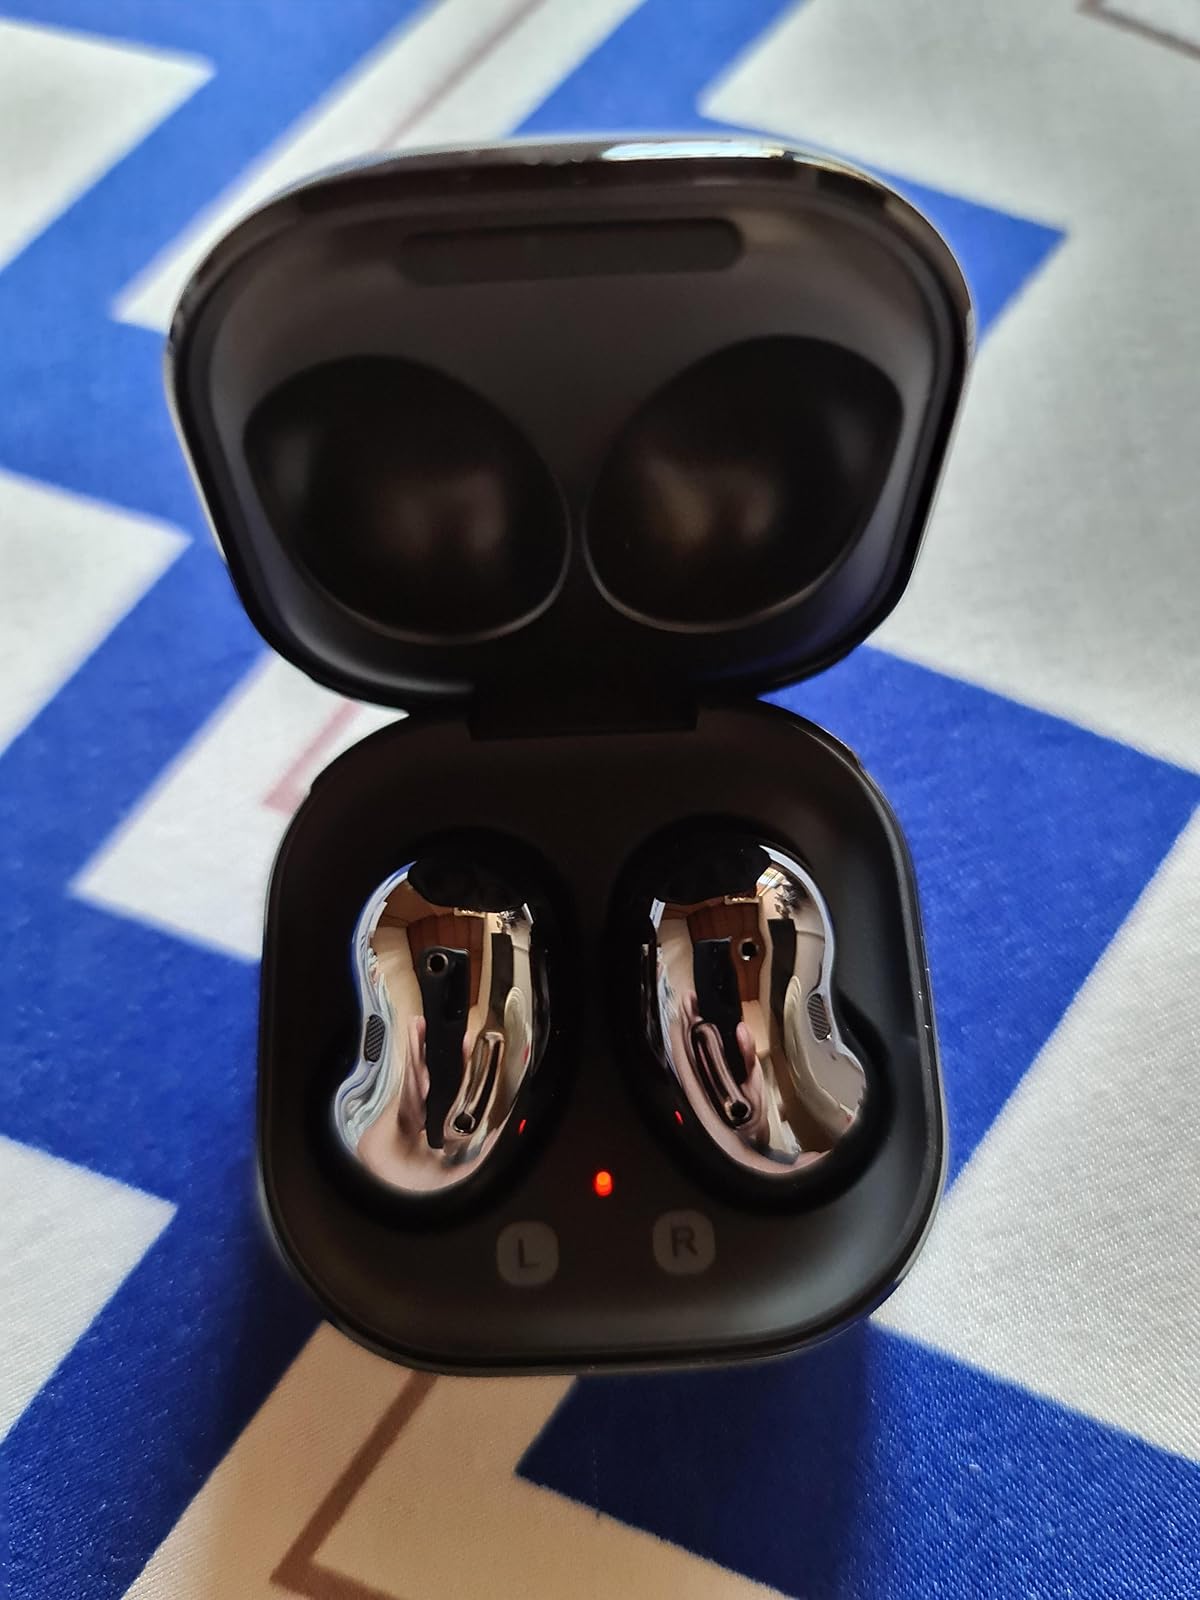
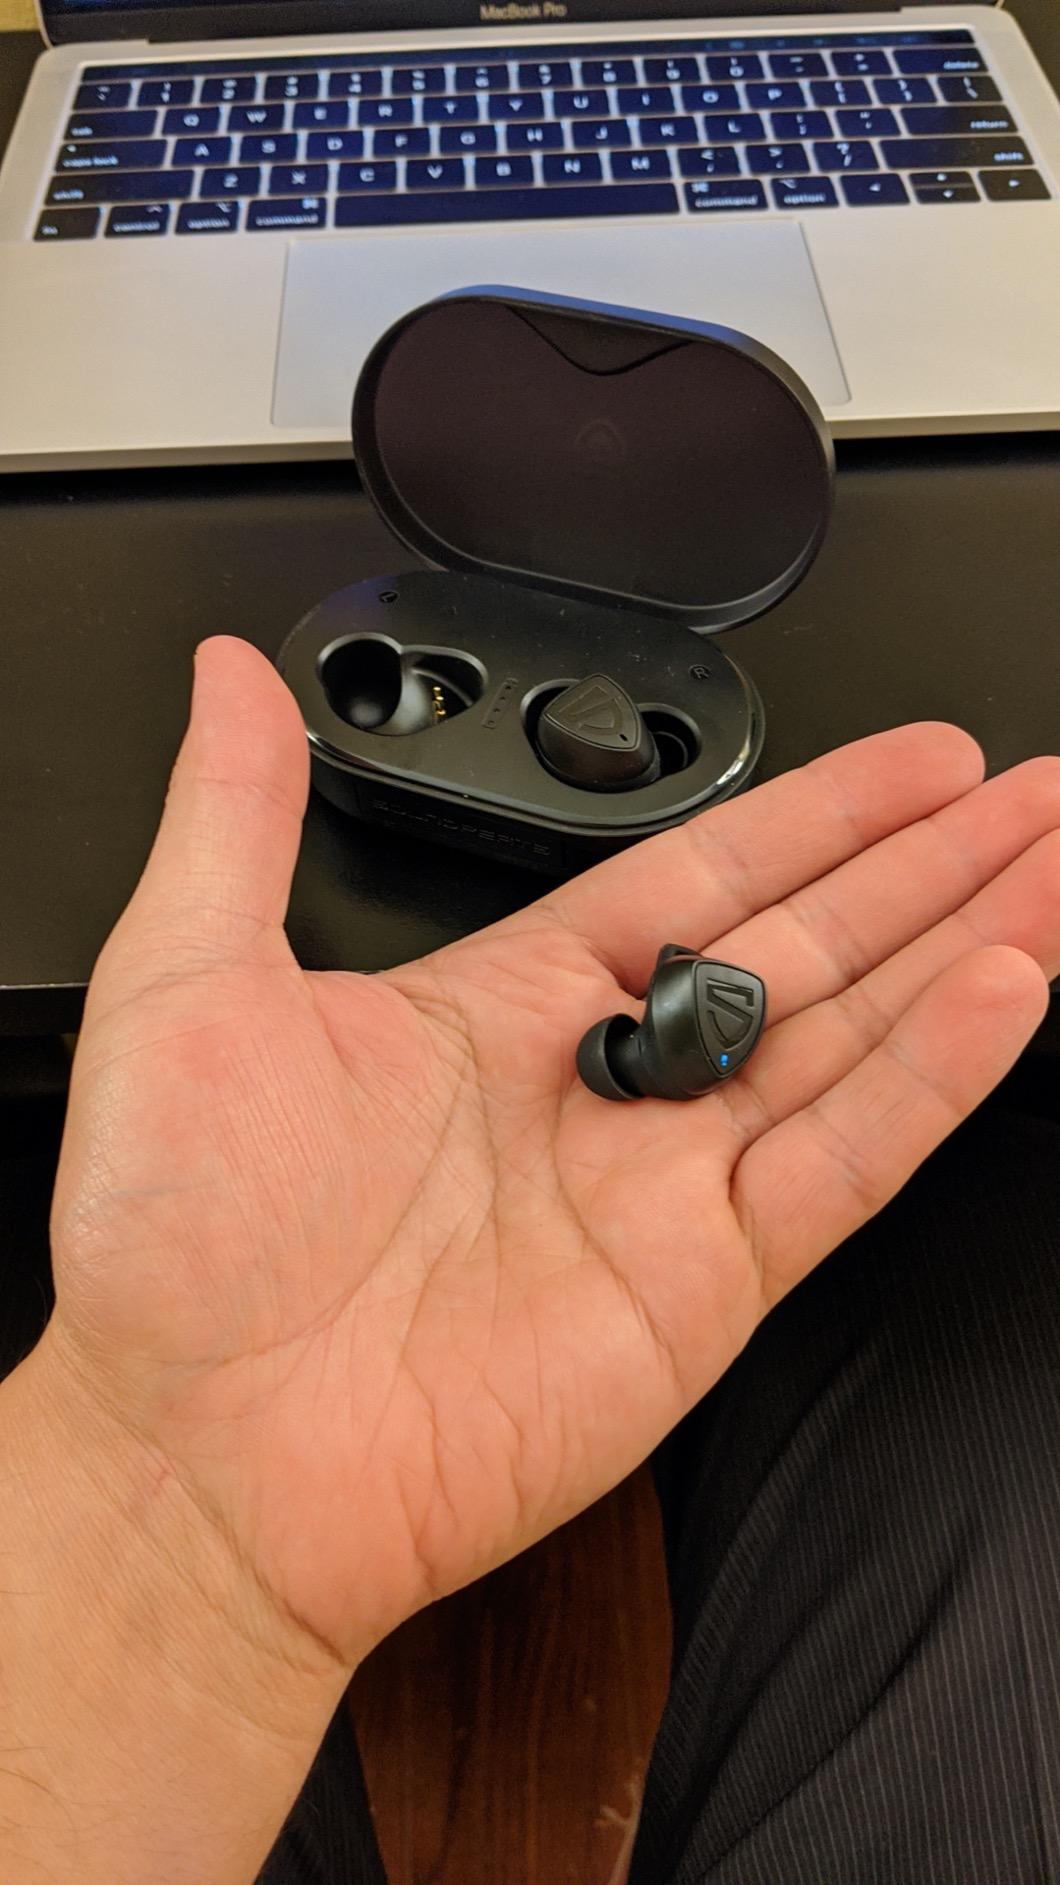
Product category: earbuds
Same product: no